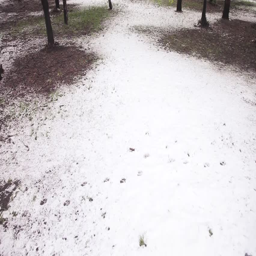
snow falls on the young green leaves and grass